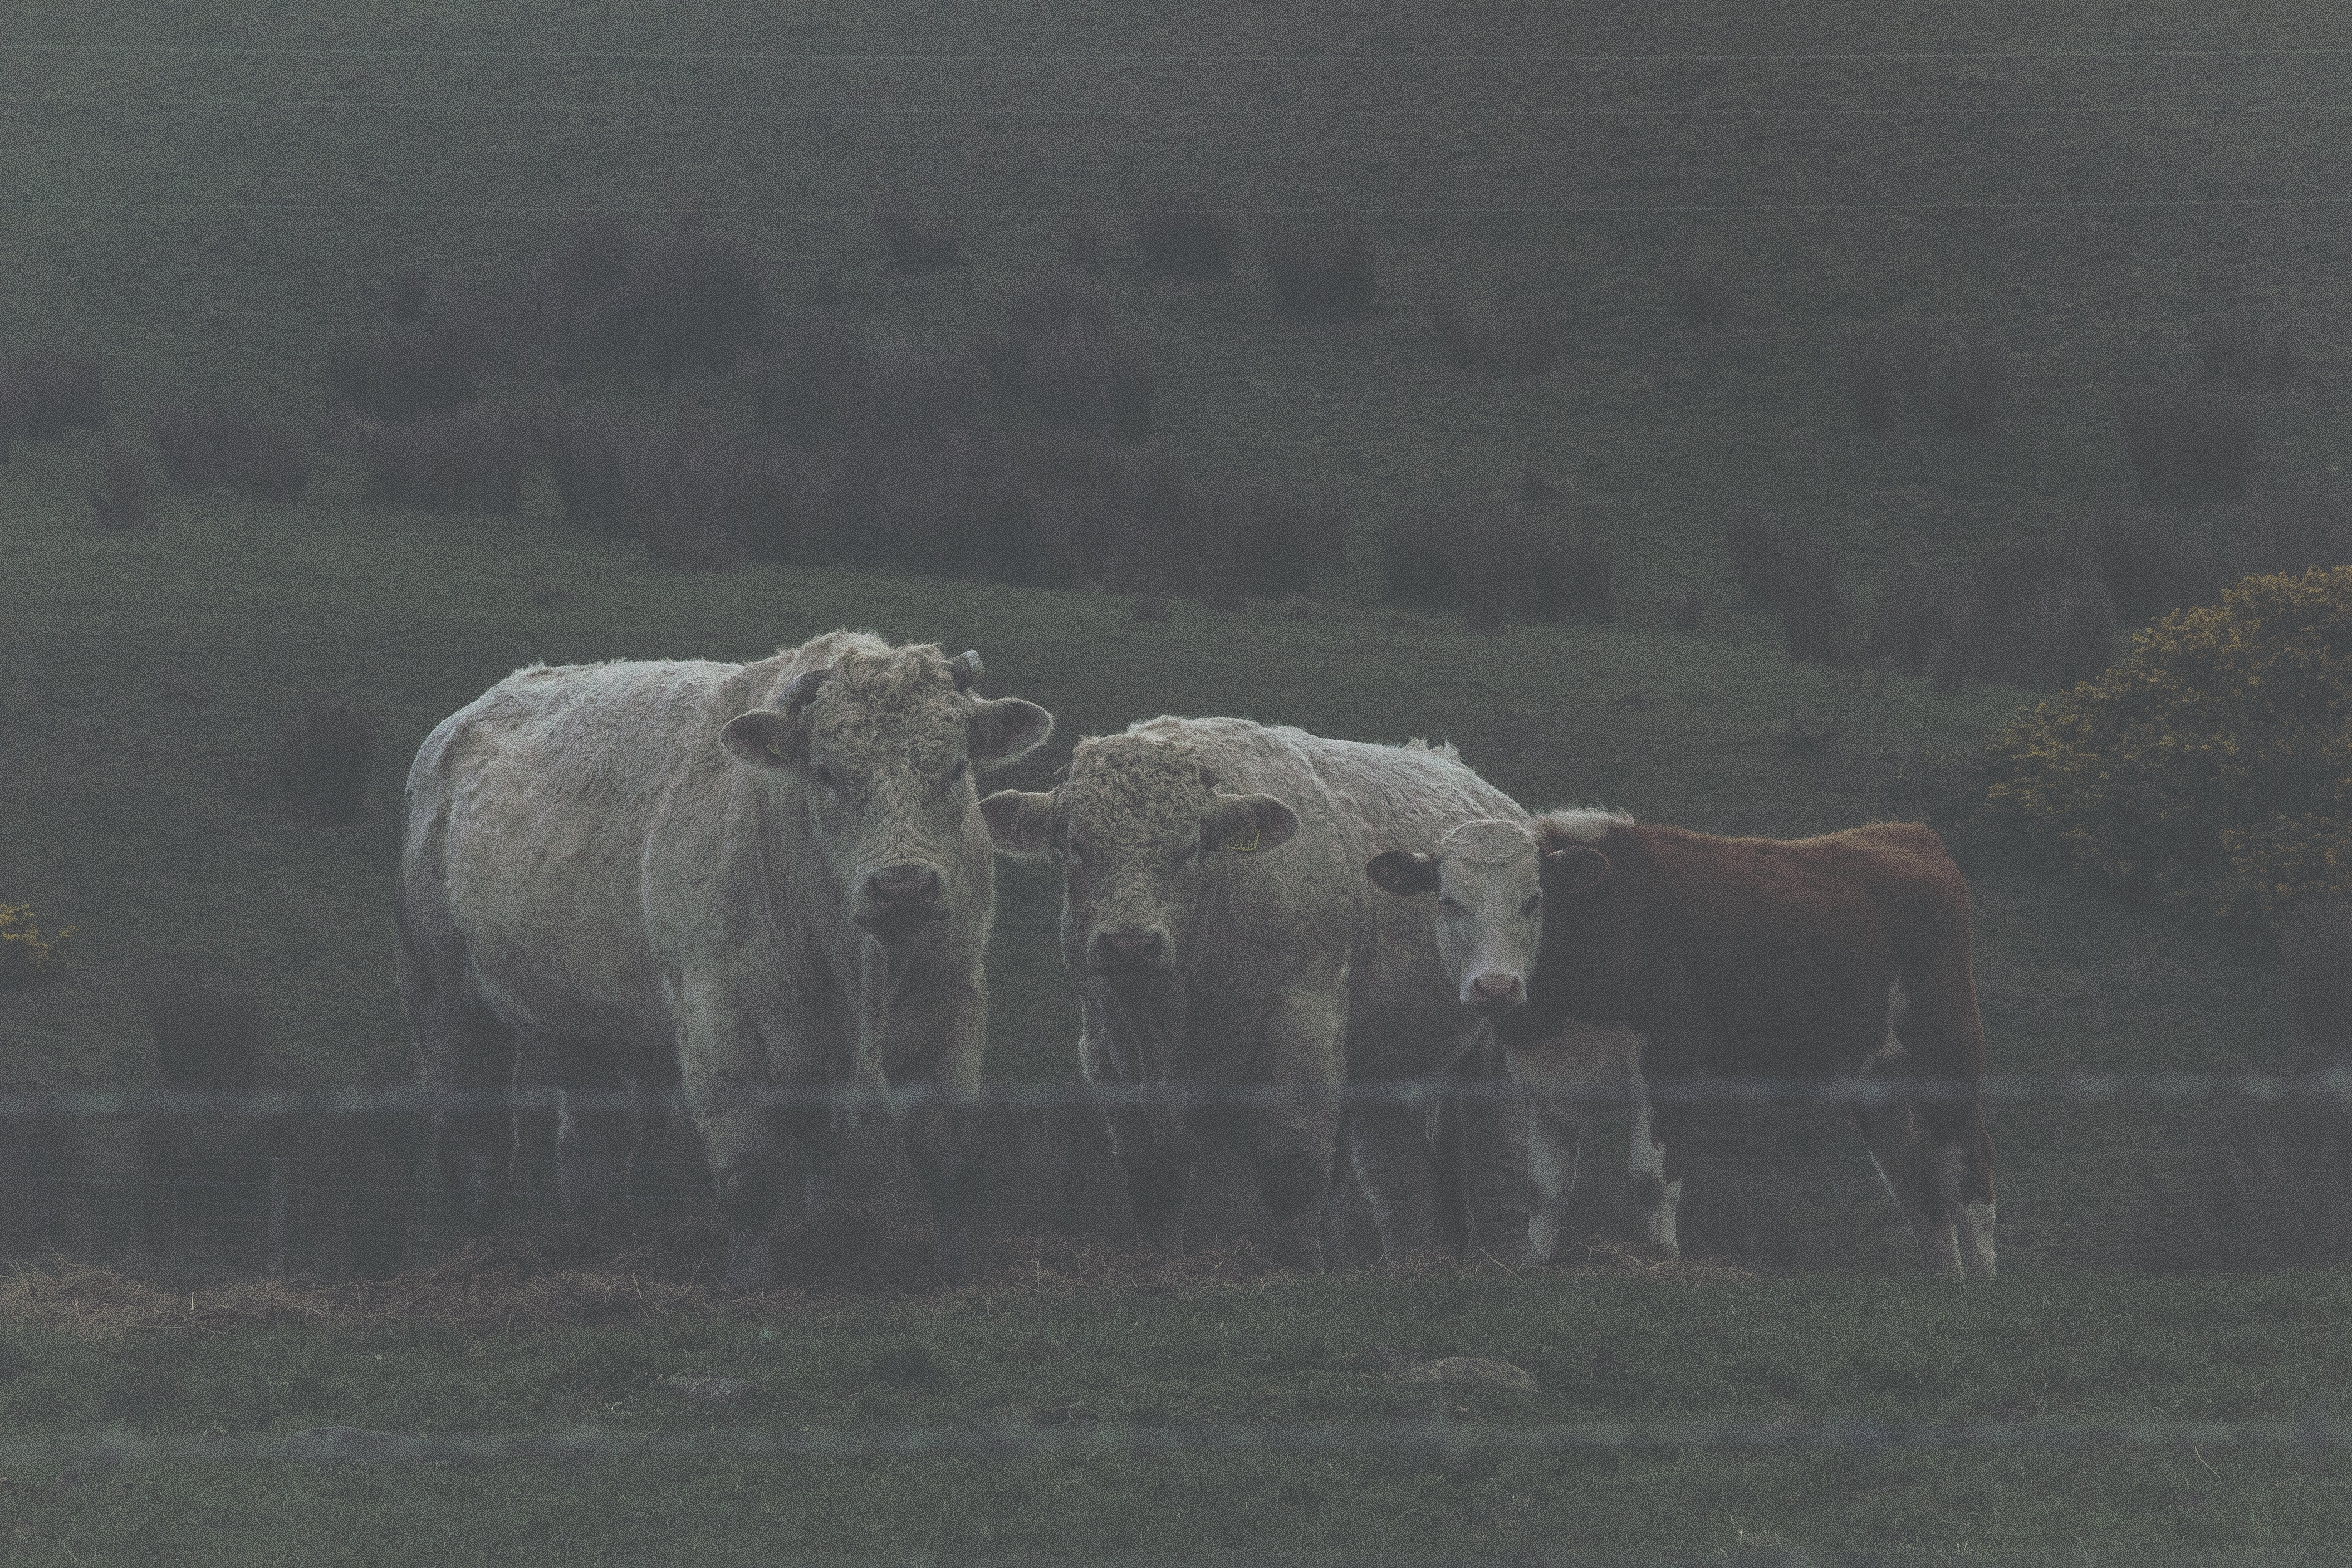
wildlife, herd, pasture, grazing, mammal, fauna, plain, tundra, atmospheric phenomenon, cattle like mammal